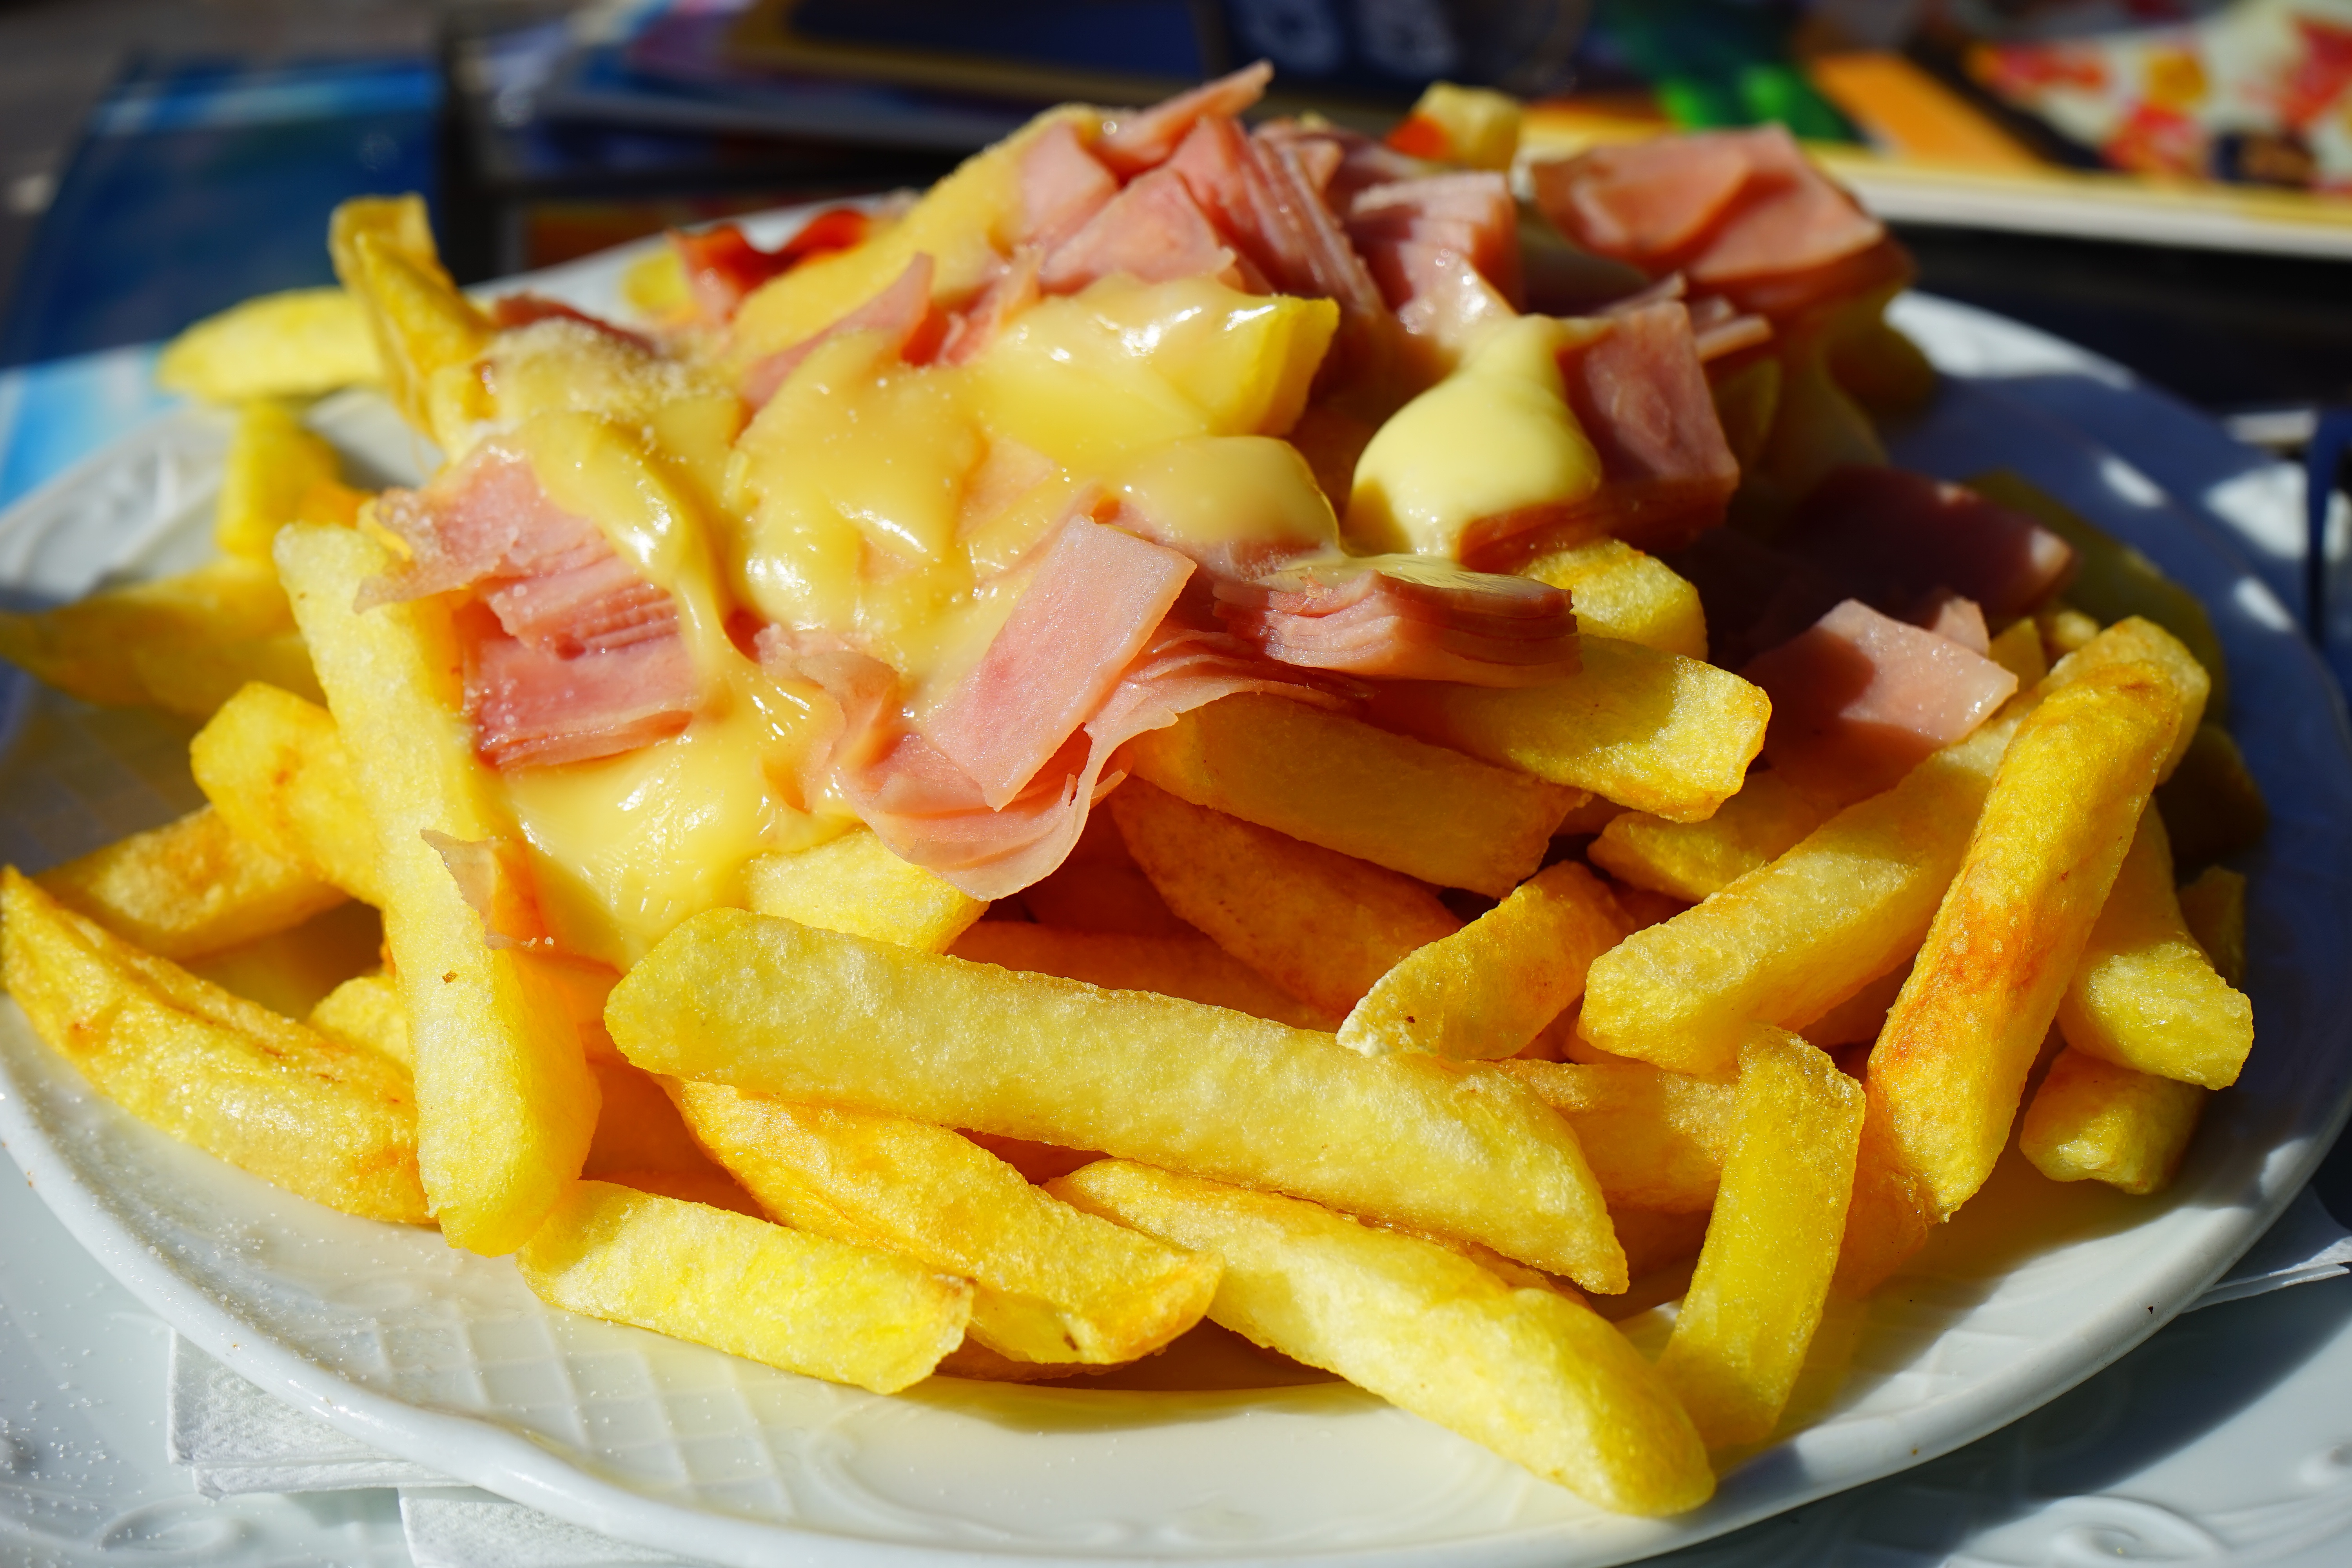
dish, meal, food, produce, vegetable, breakfast, eat, fast food, cuisine, cheese, french, vegetarian food, ham, french fries, junk food, side dish, currywurst, steak frites, canadian cuisine, cheese fries, ham cheese fries, french fries with ham and cheese, fries variation